Juan Liscano

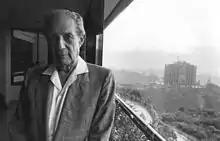
Juan Liscano in 1994

Juan Liscano Velutini (7 July 1915 – 17 February 2001) was a Venezuelan poet, folklorist, writer and critic. He was director of Monte Ávila Editores. Major examples of his poetic work are: "Nuevo mundo Orinoco" (1959), "Cármenes" (1966) and "Fundaciones" (1981). Also wrote: "Panorama de la literatura venezolana actual" (1973) "Espiritualidad y literatura: una relación tormentosa" (1976), "Los fuegos apagados" (1990) and "El origen sigue siendo" (1991). In 1990, Liscano published a personal anthology, a route for his poetic trajectory. He won the Venezuelan National Prize for Literature in 1951.